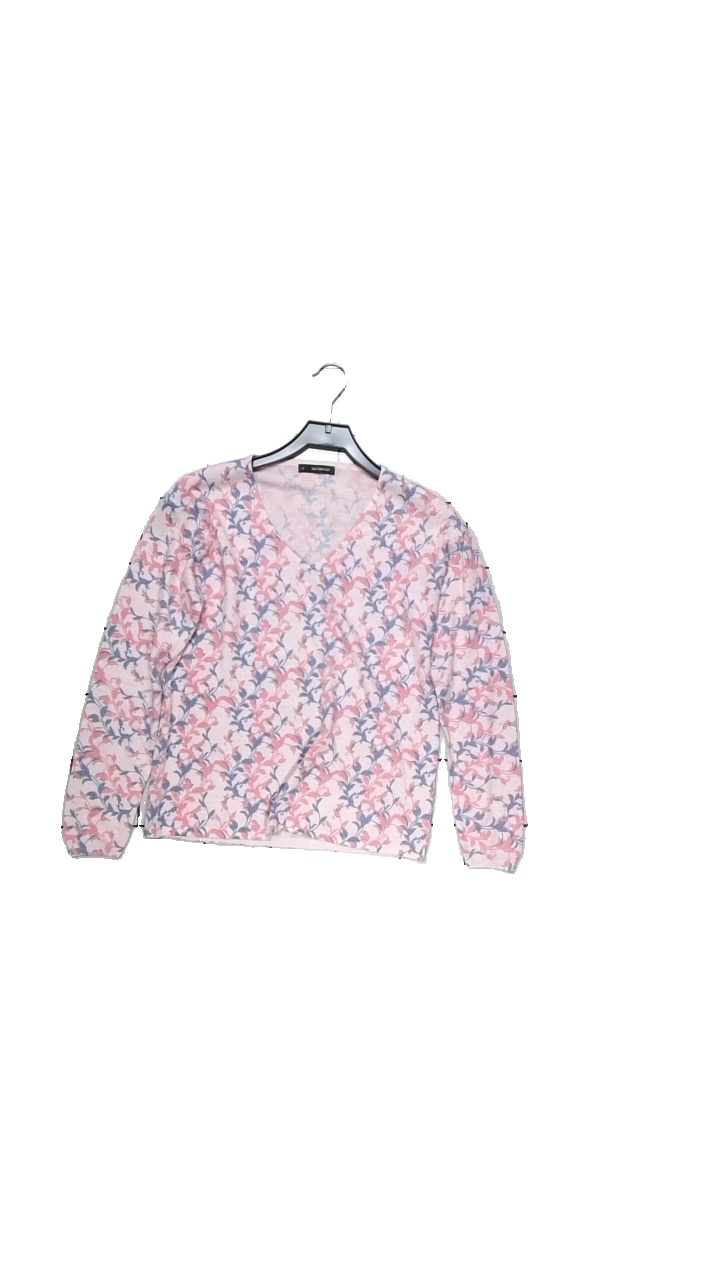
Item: Top (Ladies)
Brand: Escorpion
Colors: Multicolor
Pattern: Floral print
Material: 50% acrylic, 45% wool, 5% viscose
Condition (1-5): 5
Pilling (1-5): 5
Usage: Reuse
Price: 50-100